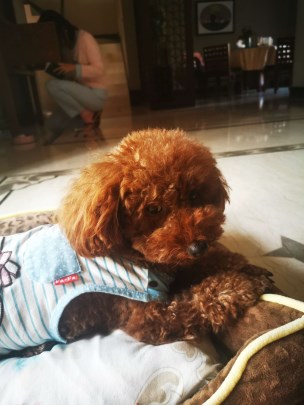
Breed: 7449-n000128-teddy